Alberto Youssef

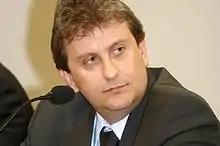
Youssef testifies before the Petrobras Inquiry Committee in the Federal Senate

Alberto Youssef (born 6 October 1967) is a Brazilian black-market banker. He has been implicated in several of Brazil's largest scandals during the past generation. He was a figure in the Banestado scandal, and later was a major target of Operation Car Wash, the official investigation of corruption surrounding Petrobras, the government-controlled oil company.